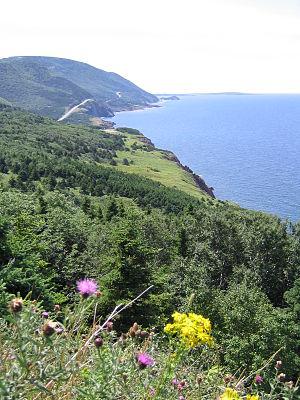
L’île du Cap-Breton, anciennement appelée île Royale, est une grande île de l’océan Atlantique sur la côte de l’Amérique du Nord. Elle fait partie de la province canadienne de la Nouvelle-Écosse. L’île est à l’est-nord-est de la partie continentale de la province, dont elle est séparée par le détroit de Canso. La municipalité régionale du Cap-Breton s'y trouve à l'est.
Cap-Rouge était un village acadien situé sur l'île du Cap-Breton, au nord de Chéticamp, en Nouvelle-Écosse. Il a été évacué en 1939 lors de la fondation du parc national des Hautes-Terres-du-Cap-Breton, alors que des villages écossais comme Pleasant Bay ont été préservés.